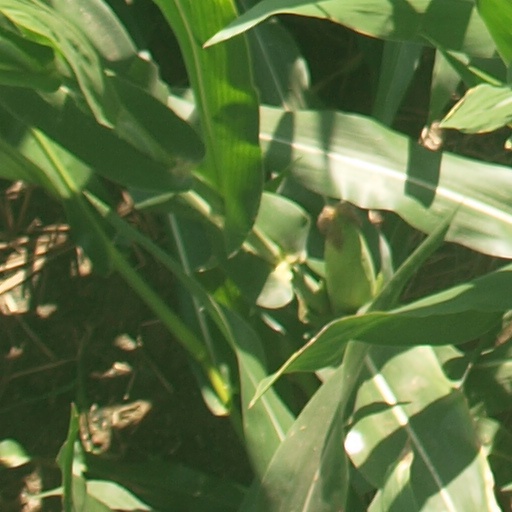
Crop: maize; corn